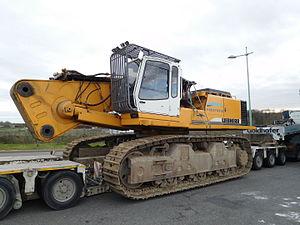
Convoi exceptionnel (effectué par les transports du groupe Courcelle) en stationnement sur une zone de repos en bordure de la D955A, près de l'A77, à Cosne-Cours-sur-Loire (Nièvre, France). Composition
Liebherr est une entreprise d'origine allemande et de droit suisse, fabricant d'engins de construction, machines-outils, de réfrigérateurs et d'équipements aéronautiques. Le groupe est également propriétaire de six hôtels en Autriche, en Irlande et en Allemagne.
La pelle mécanique hydraulique est un engin de chantier également connu sous le nom de pelle hydraulique, pelleteuse ou excavatrice. Quand elle est de petite taille, on parle de minipelle, de midipelle ou encore de micropelle.
Une remorque est un véhicule que l'on attelle à un autre véhicule, dit tracteur, pour le déplacer.